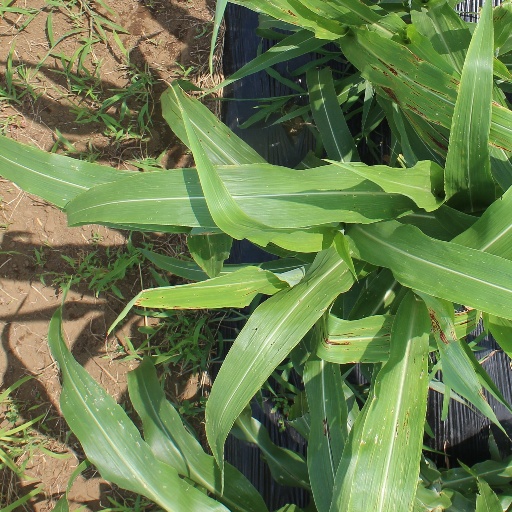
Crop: sorghum